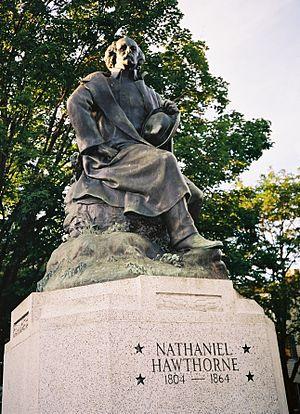
Auteur
Nathaniel Hawthorne est un écrivain américain, auteur de nouvelles et de romans.